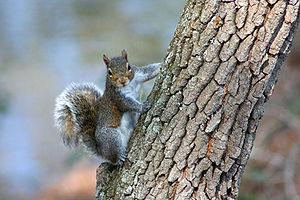
Panache Petitgris est un livre pour enfants écrit et illustré par Beatrix Potter paru en octobre 1911 chez Frederick Warne & Co.